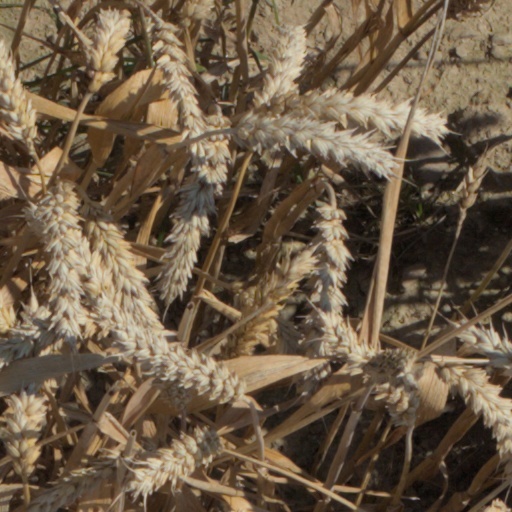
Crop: wheat